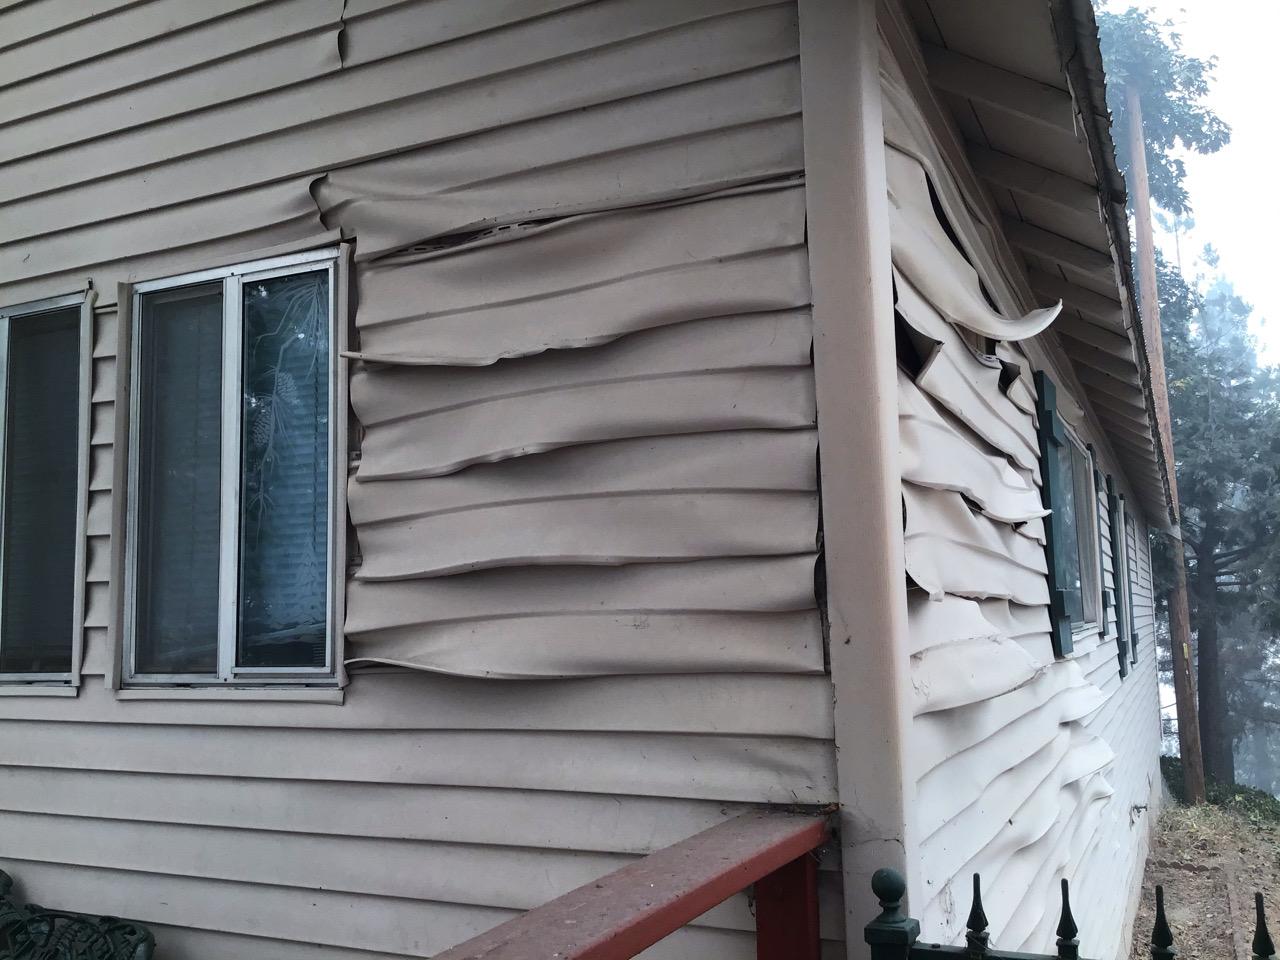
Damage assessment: minor